San Juan Nationalist revolt

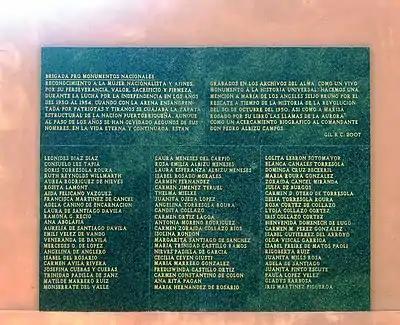
Plaque honoring the women of the Puerto Rican Nationalist Party

Olga Viscal Garriga, a student at the University of Puerto Rico was a student leader and spokesperson of the Puerto Rican Nationalist Party's branch in Rio Piedras.